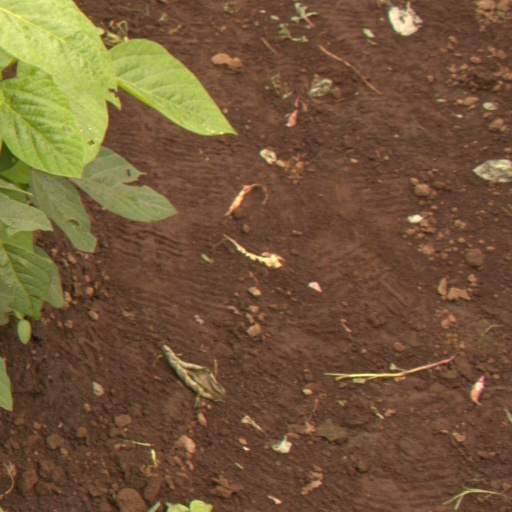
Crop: soybean